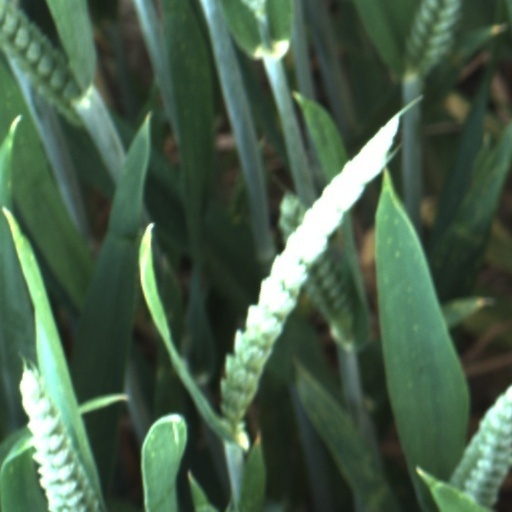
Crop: wheat